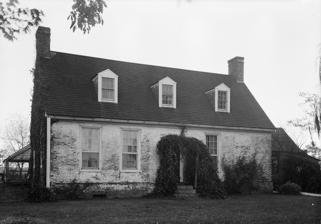
Building: Preston-on-the-Patuxent
Country: United States of America
Year built: 1924
Historic house in Maryland, United States United States historic place Preston-on-the-Patuxent U.S. National Register of Historic Places Preston-on-the-Patuxent, 1936 HABS Photo Show map of Maryland Show map of the United States Nearest city Johnstown, Maryland Coordinates 38°22′20″N 76°29′6″W / 38.37222°N 76.48500°W / 38.37222; -76.48500 NRHP reference No. 74000943 Added to NRHP October 9, 1974 Preston-on-the-Patuxent is a historic home located at Johnstown , Calvert County , Maryland , United States . It is a modest 1 + 1 ⁄ 2 -story brick house which has had several later additions made to it. While the home has a traditional construction date of about 1651, there is no structural evidence to indicate a date earlier than about 1725. It has been reported by Puritan knowledge that the original Preston home burned down in 1672, to be replaced by the present structure at a later date. Preston-on-the-Patuxent is popularly, if erroneously, known as the seat of the government of Maryland from 1654 to 1657, during the Puritan regime. The belief that the property was the "capital" comes from evidence that the Council, the Assembly, and the Provincial Court met "at Patuxent" in the 1650s. Richard Preston , a participant in each of the three bodies, most probably hosted their meetings in his dwelling located near the Patuxent River . Preston-on-the-Patuxent was listed on the National Register of Historic Places in 1974. See also List of the oldest buildings in Maryland References